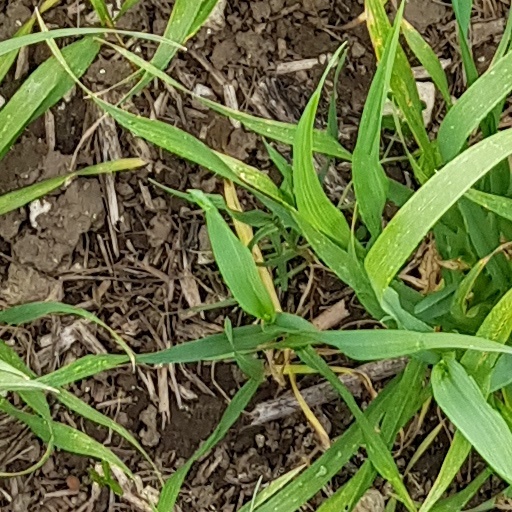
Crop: wheat